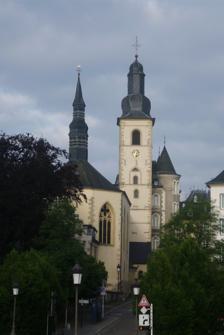
Building: Saint Michael's Church, Luxembourg
Country: Luxembourg
Year built: 1688
49°36′41″N 06°08′05″E / 49.61139°N 6.13472°E / 49.61139; 6.13472 Saint Michael's Church stands on the oldest religious site in the city. Saint Michael's Church ( Luxembourgish : Méchelskierch , French : Église Saint-Michel , German : Sankt Michaelskirche ) is a Roman Catholic church in Luxembourg City , in southern Luxembourg .  It is located in Fishmarket , in the central Ville Haute quarter . The church is the oldest extant religious site in Luxembourg City. The first church was built on the spot in 987 as the castle chapel for the Count of Luxembourg .  However, over the following centuries, the building was destroyed, rebuilt, and renovated several times.  Its current appearance dates to 1688, and unites Romanesque and Baroque architectural styles, pre-dating the national Moselle Baroque style. The building has been restored since then, preserving its original form; it has most recently been renovated in the 1960s, 1980s, and 2003–2004. See also Saint Michael: Roman Catholic traditions and views Wikimedia Commons has media related to Saint Michael's Church, Luxembourg . Footnotes